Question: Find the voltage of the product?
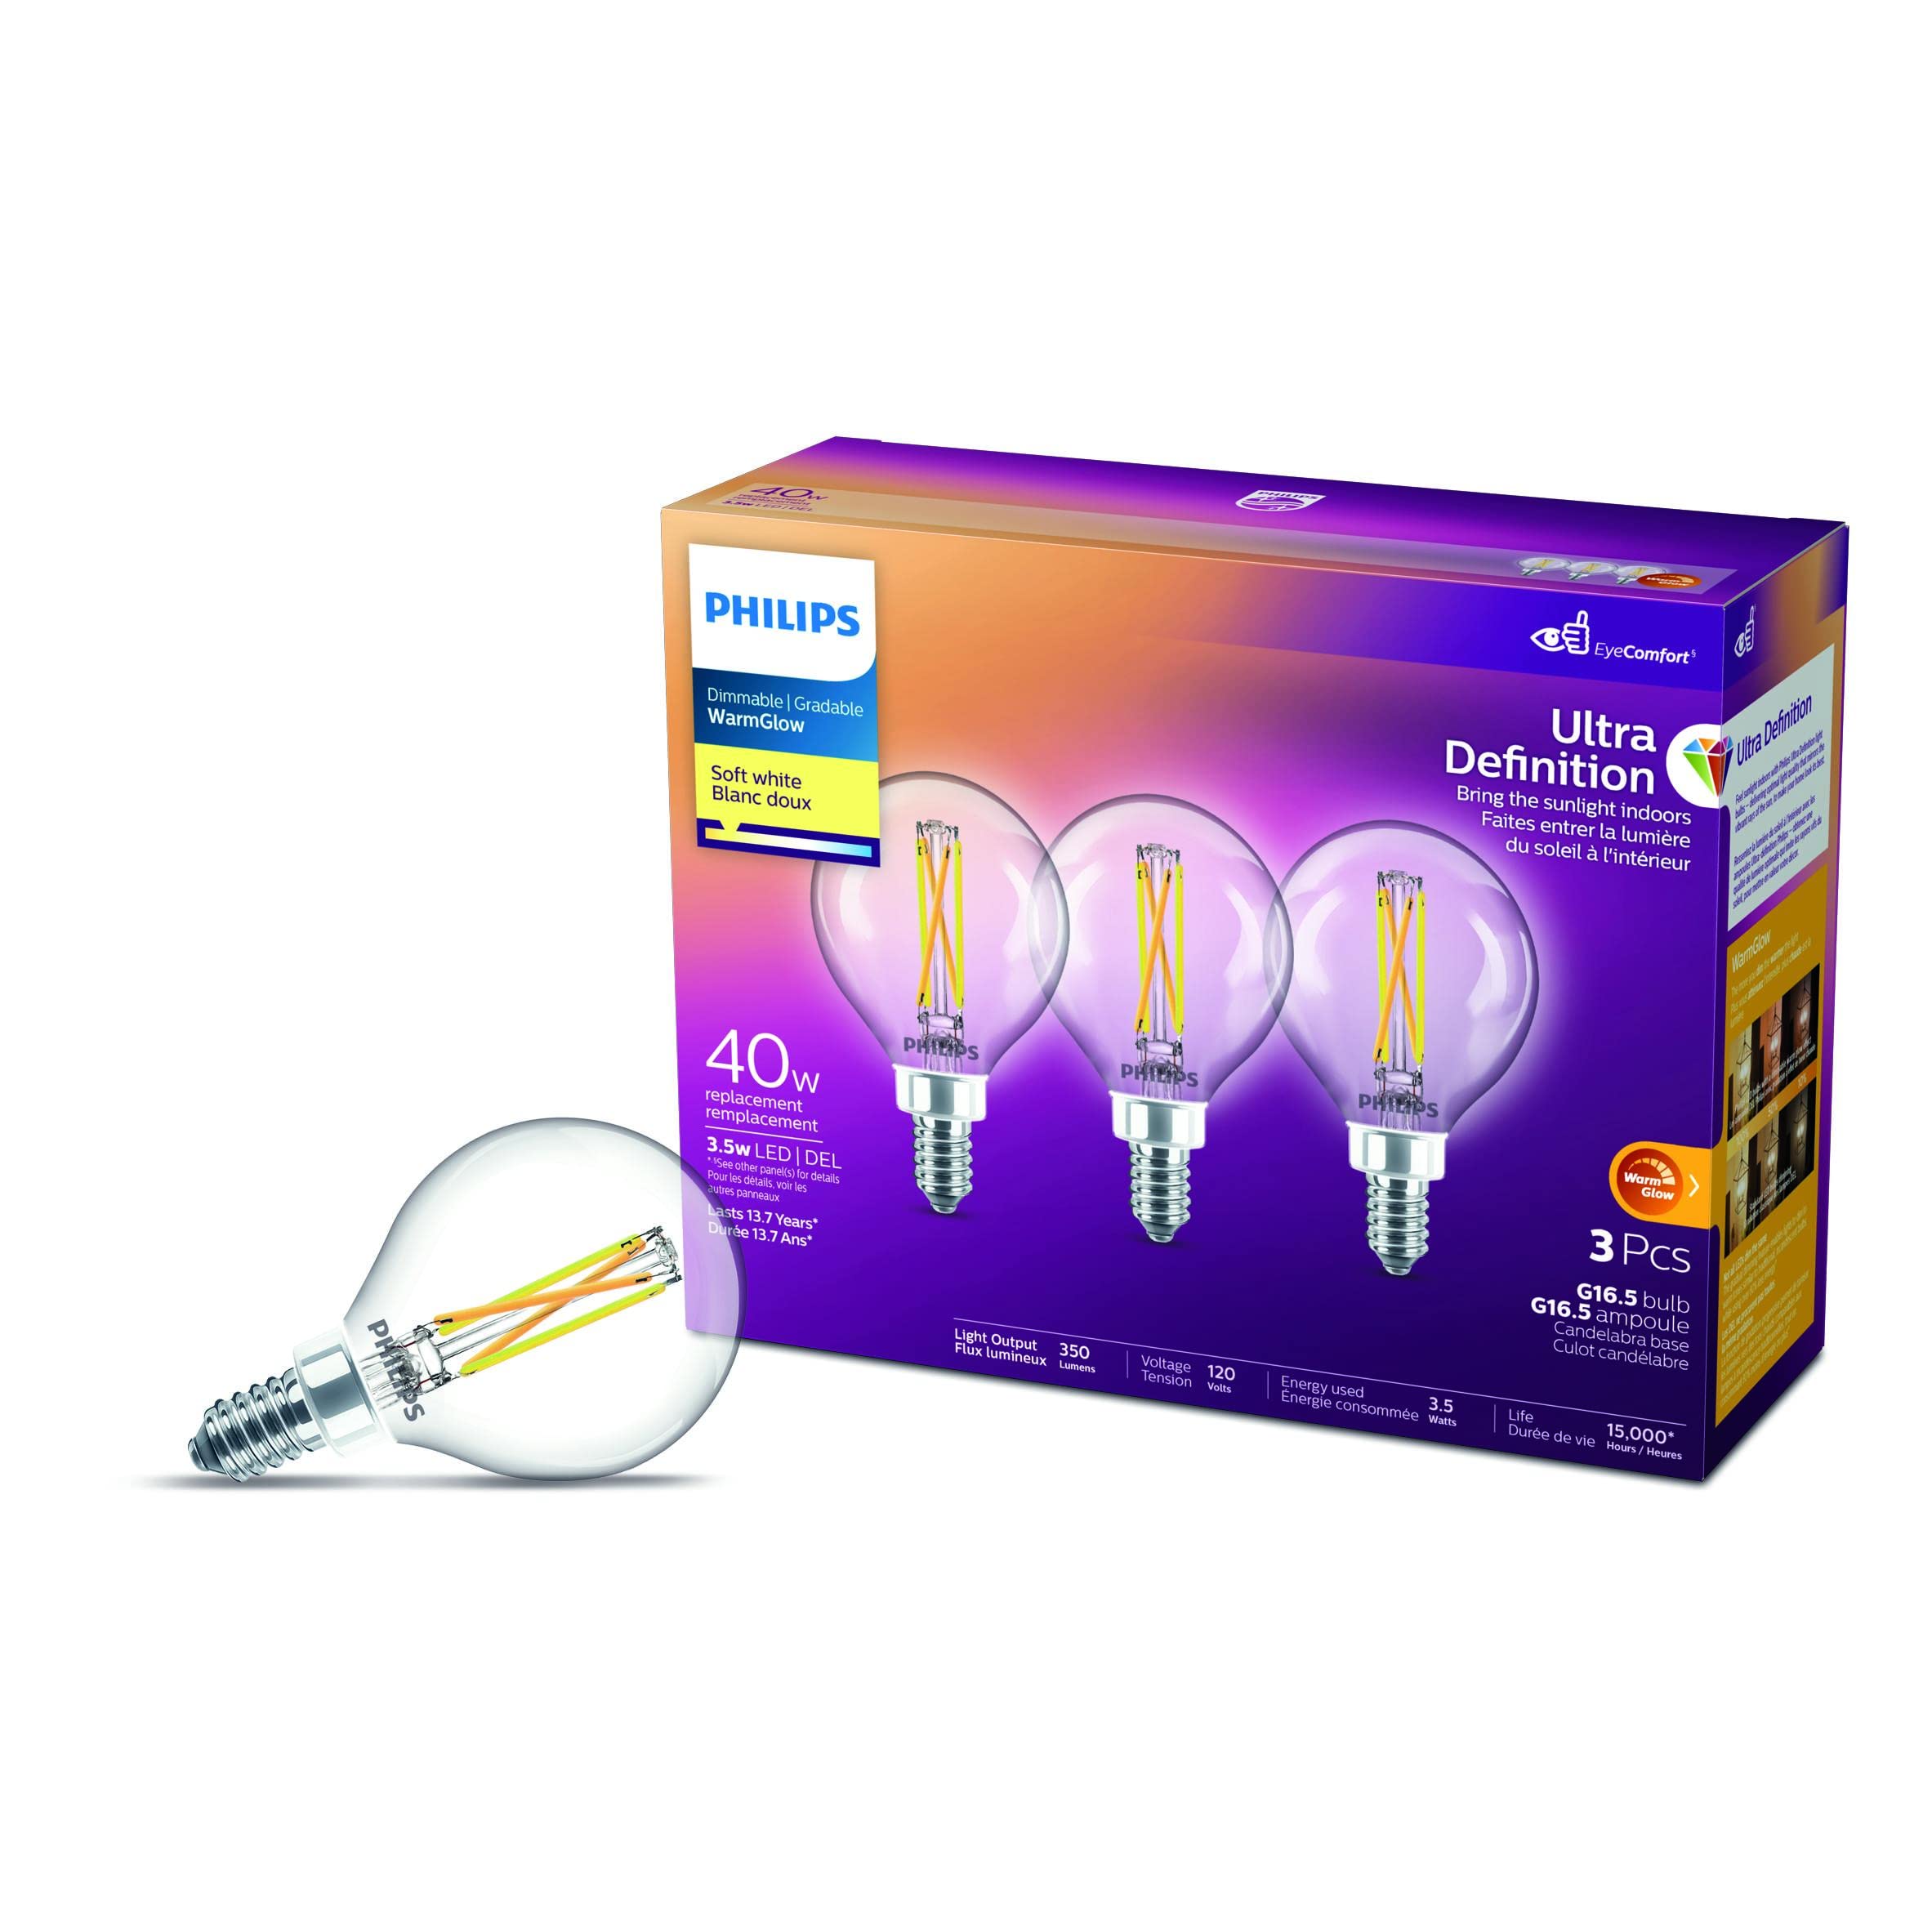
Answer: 120.0 volt